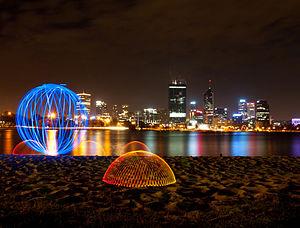
duLight painting (Trad.: